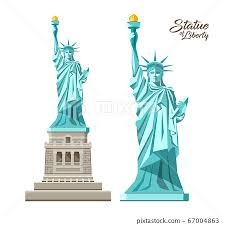
Landmark: Statue of Liberty